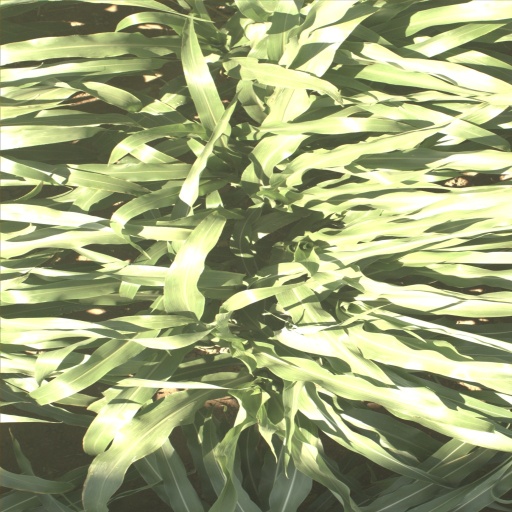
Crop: sorghum